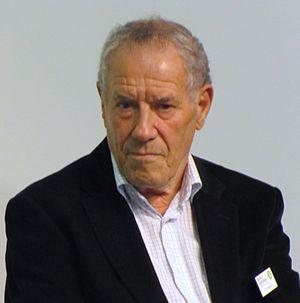
Per Wästberg, né le 20 novembre 1933 à Stockholm, est un écrivain suédois, membre de l'Académie suédoise depuis 1997. Il est diplômé de l'Université d'Uppsala. De 1976 à 1982, il a été le rédacteur en chef du plus grand quotidien national de Suède, dont il était un proche collaborateur depuis 1953 : le Dagens Nyheter. Wästberg a toujours été un fervent défenseur des droits de l'homme : il a présidé le PEN club International de 1979 à 1986 et a fondé la branche suédoise d'Amnesty International en 1963. Parallèlement, il s'est impliqué dans les grands combats anti-colonialistes et a été particulièrement actif dans la lutte contre l'apartheid en Afrique du Sud où il est devenu un ami intime de Nadine Gordimer.